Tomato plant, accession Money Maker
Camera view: vertical (180 deg); turntable rotation: 330 degrees
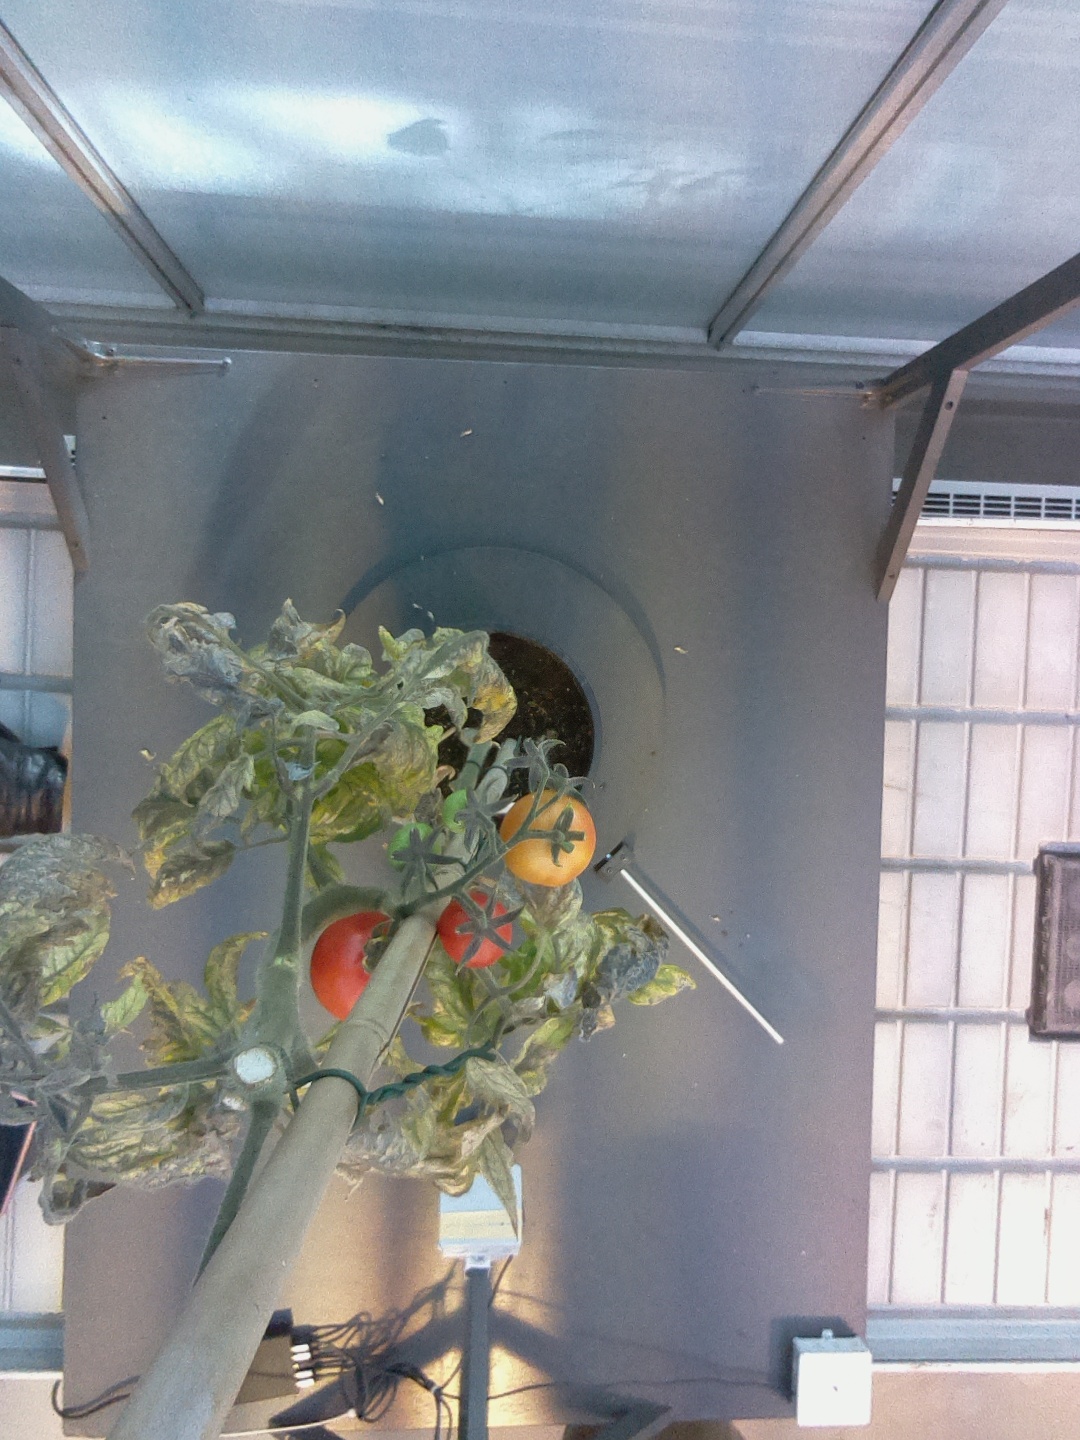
BBCH growth stage 86: 60%-70% of fruits show typical fully ripe color